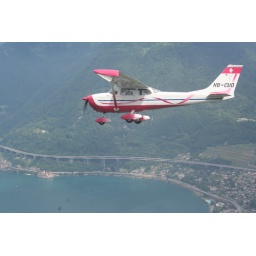
Formation with our DR400 above the lake and bridge IMG_7440